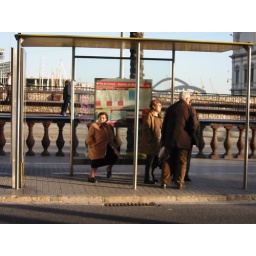
bus stop near the column of Columbus, Barcelona